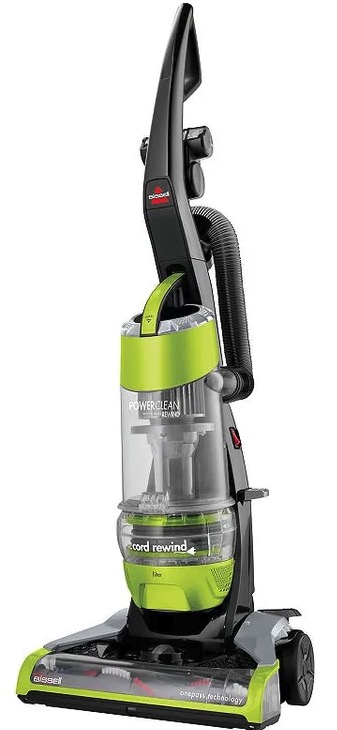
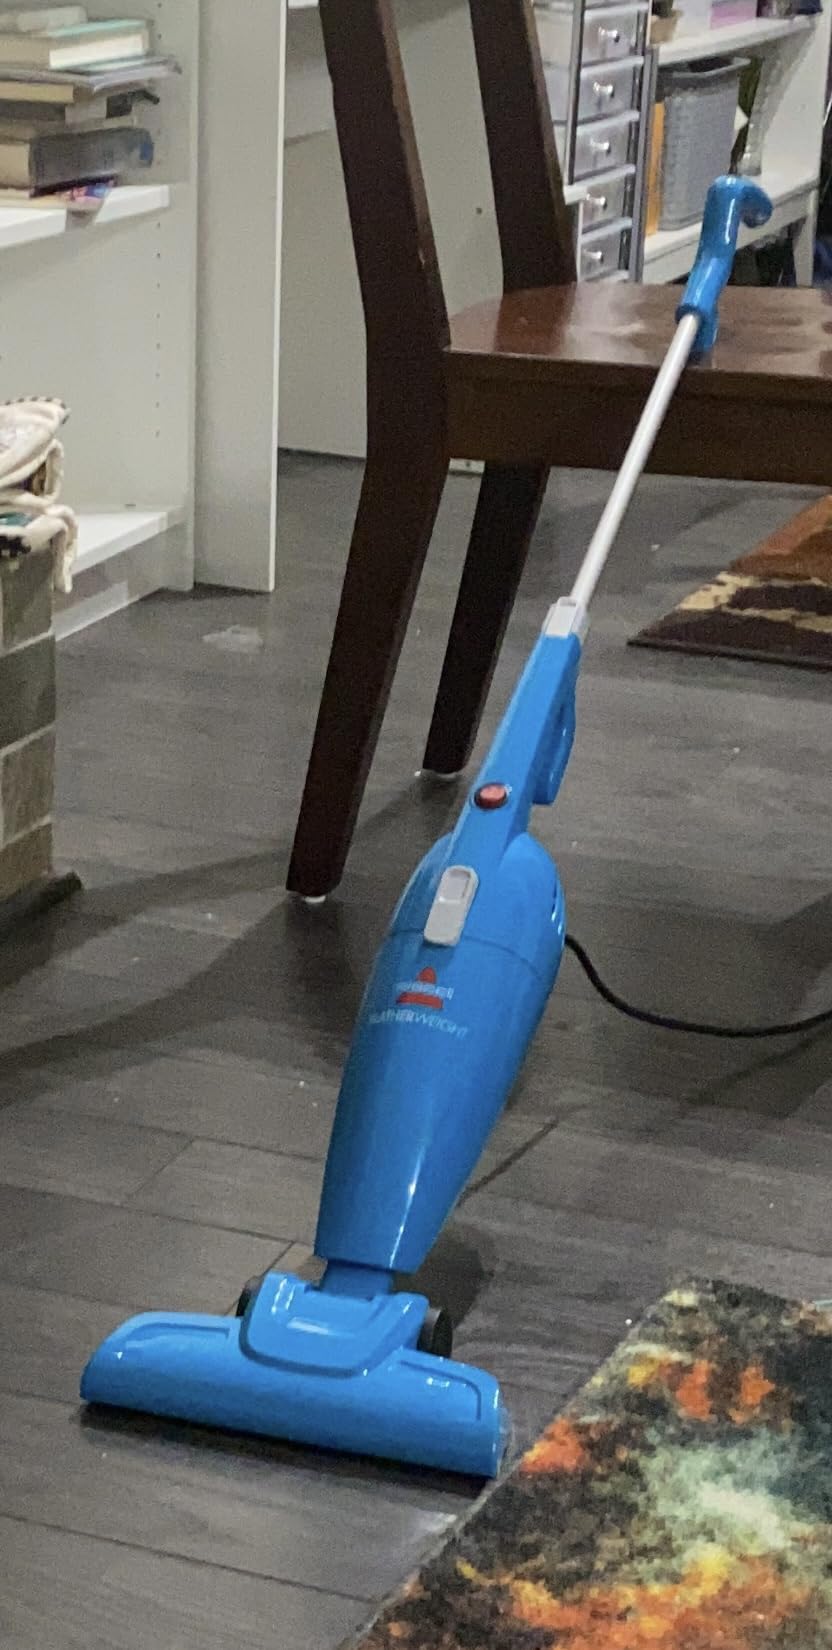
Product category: items_vacuum
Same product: no